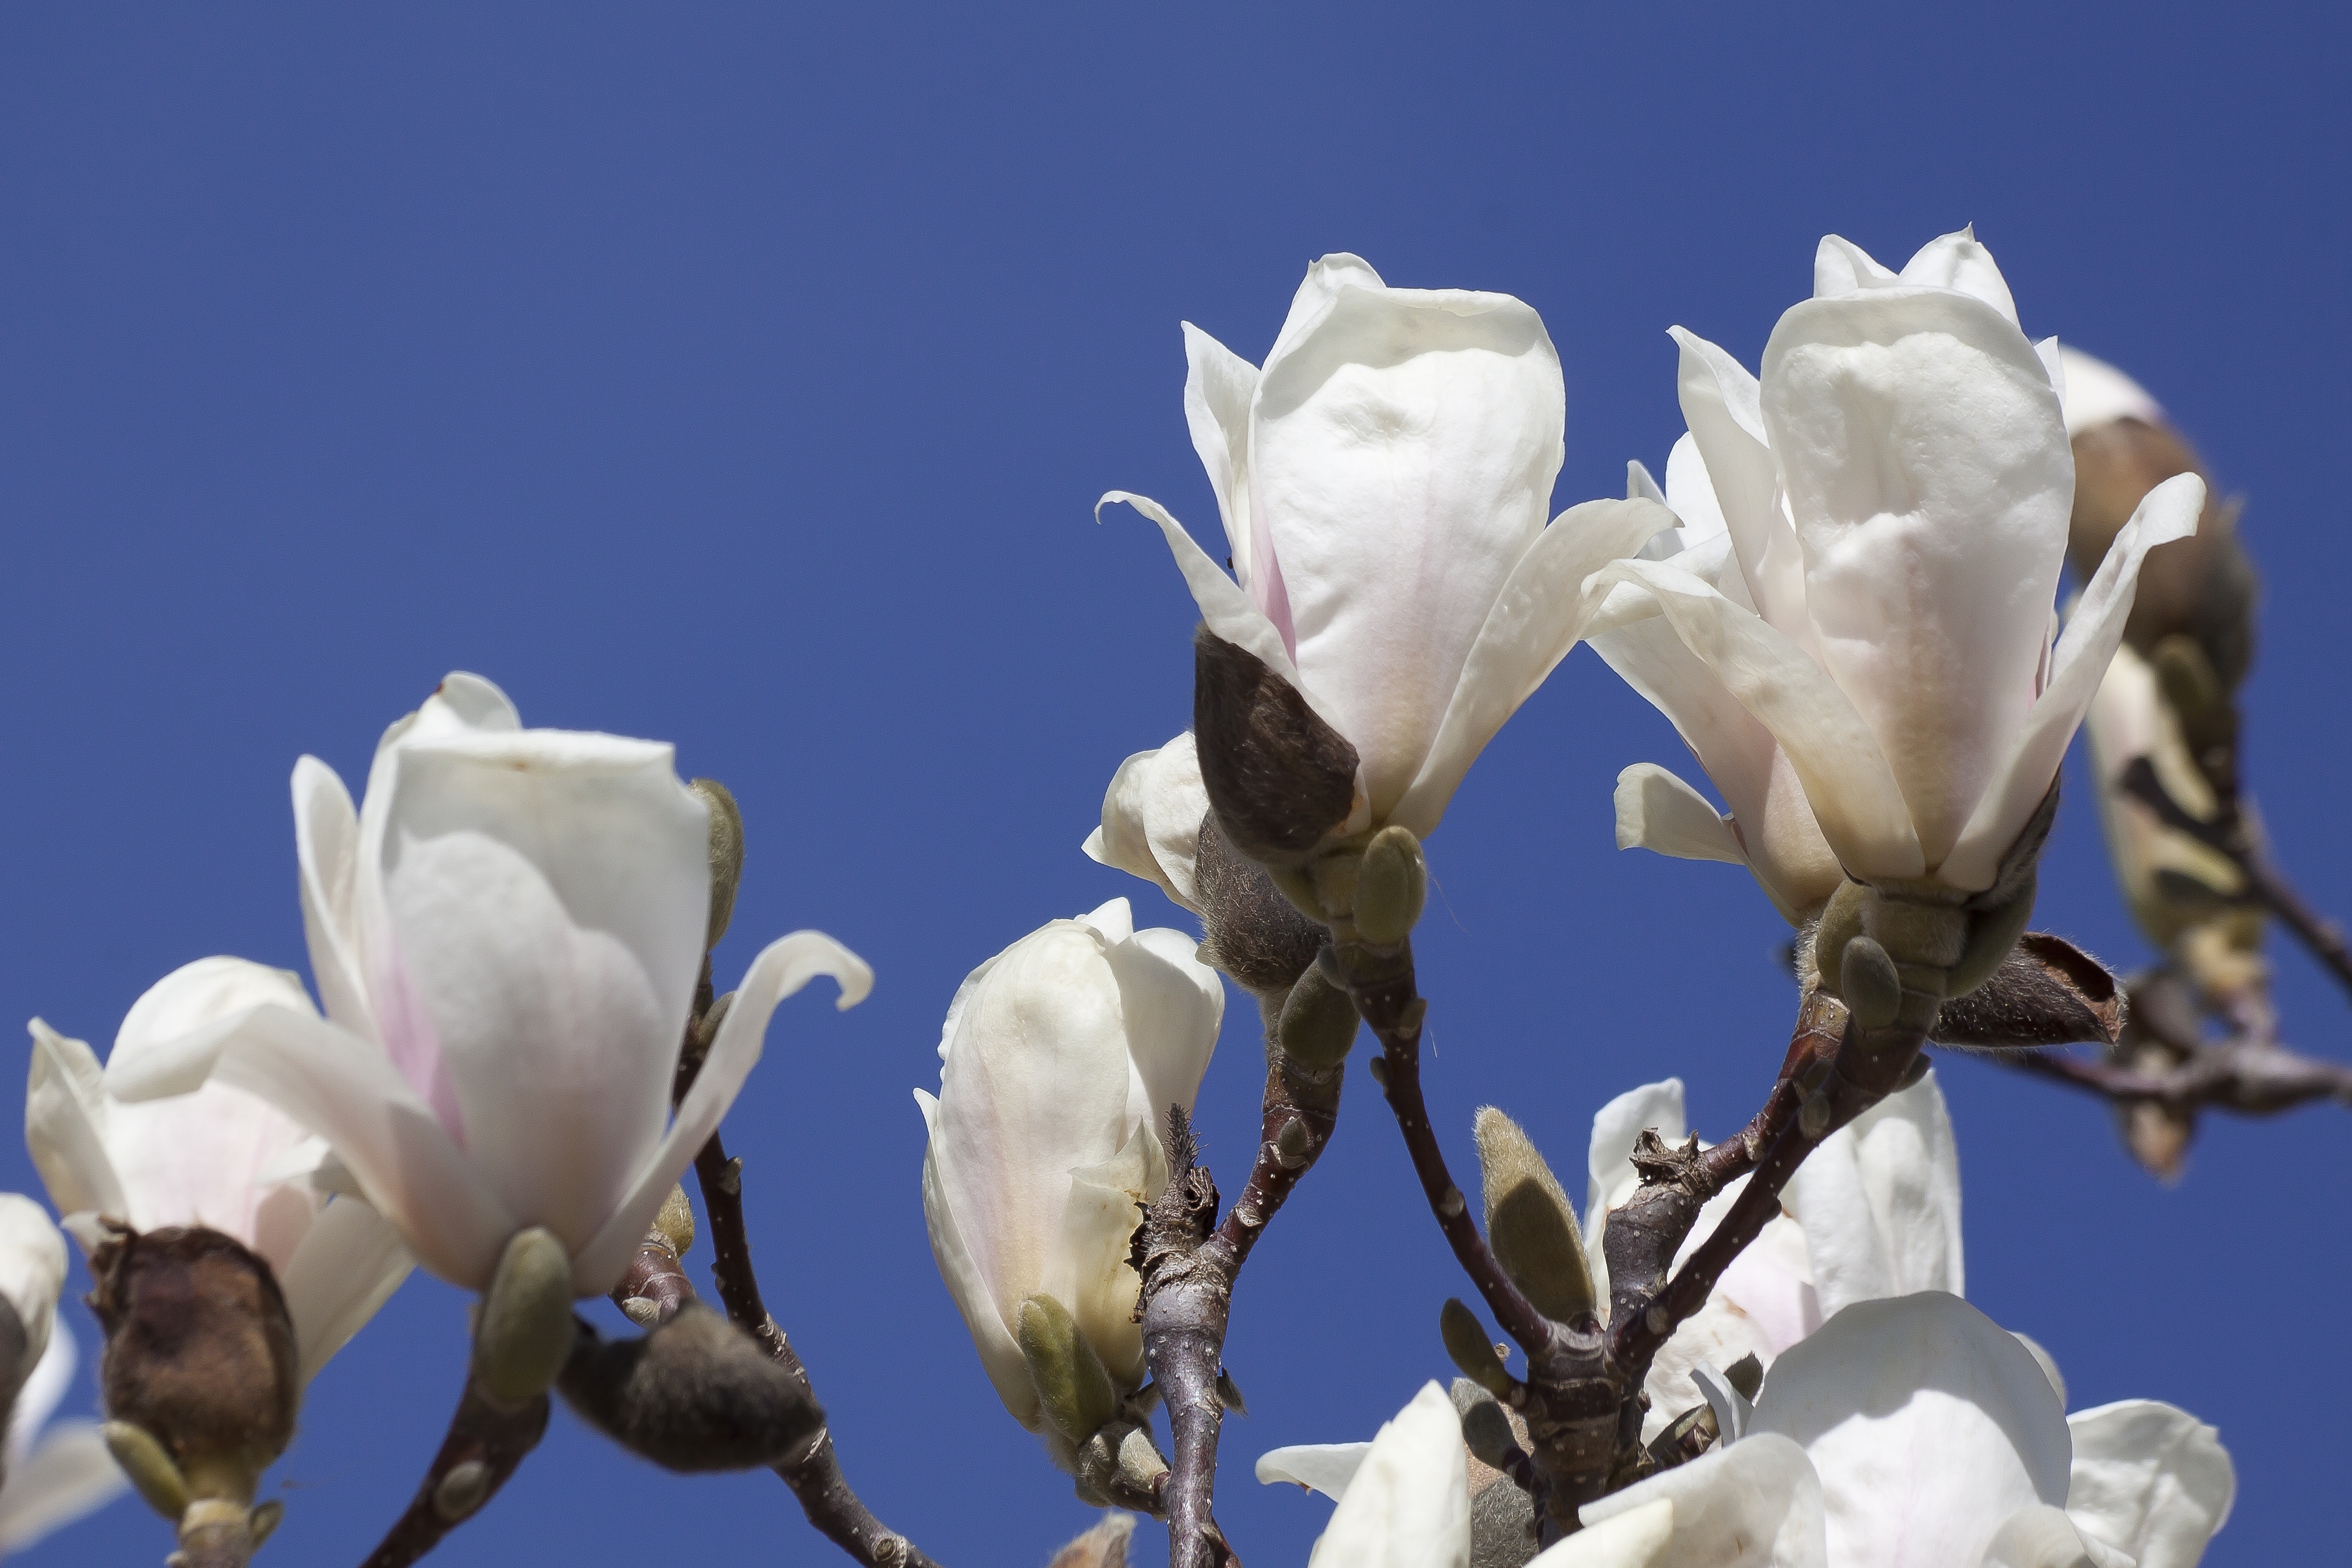
nature, branch, blossom, plant, sky, white, flower, petal, bloom, bush, spring, blue, pink, flora, magnolia, tender, macro photography, flowering plant, dorsal, pierre magnol, land plant, magnolia family